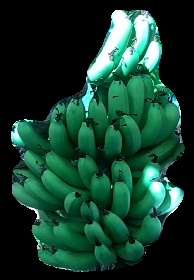
Variety: pachbale
Grade: grade1